Mosman Village Church

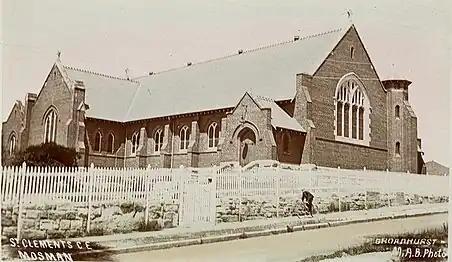
"St. Clement’s C.E. Church, Mosman" from Broadhurst collection of postcards of New South Wales scenes (1855–1927)

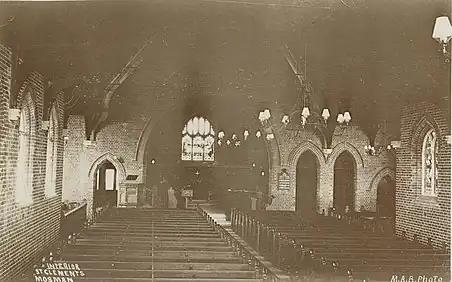
"Interior, St. Clement’s Church, Mosman" from Broadhurst collection of postcards of New South Wales scenes (1855–1927)

After 135 years, the church "announced a name change as part of a major re-brand designed to encourage local worshippers back to the Raglan Street parish."